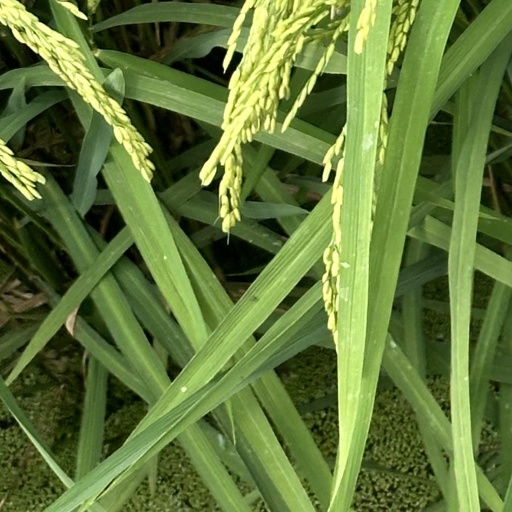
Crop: rice